Keith Thurman

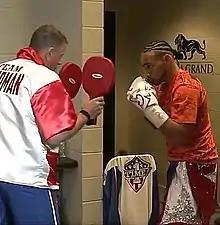
Thurman warming up with his trainer Dan Birmingham for the Pacquiao fight.

In May 2019, it was announced that he would face eight-division world champion Manny Pacquiao (61-7-2, 39 KO's) on July 20, 2019. Pacquiao won the first round with a late knockdown following a left-right combination to the body and head. This was only the second time Thurman had been knocked down in his career. Pacquiao continued to outbox Thurman until the mid-rounds, when Thurman found some success. Pacquiao was ultimately declared the victor by split decision (113–114, 115–112, 115–112). Thurman praised Pacquiao after the fight, calling him a legendary boxer, also stating "nothing wrong with losing to a legend".